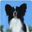
Label: dog